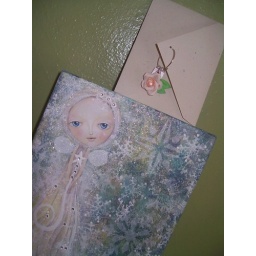
Kellie Reynolds makes paper roses, flowers and magic on her flickr stream Magicalmusings.Original painting by Monica Zuniga!